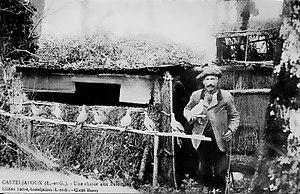
Palombière à Casteljaloux
Casteljaloux est une commune du Sud-Ouest de la France, située dans le département de Lot-et-Garonne, en région Nouvelle-Aquitaine.